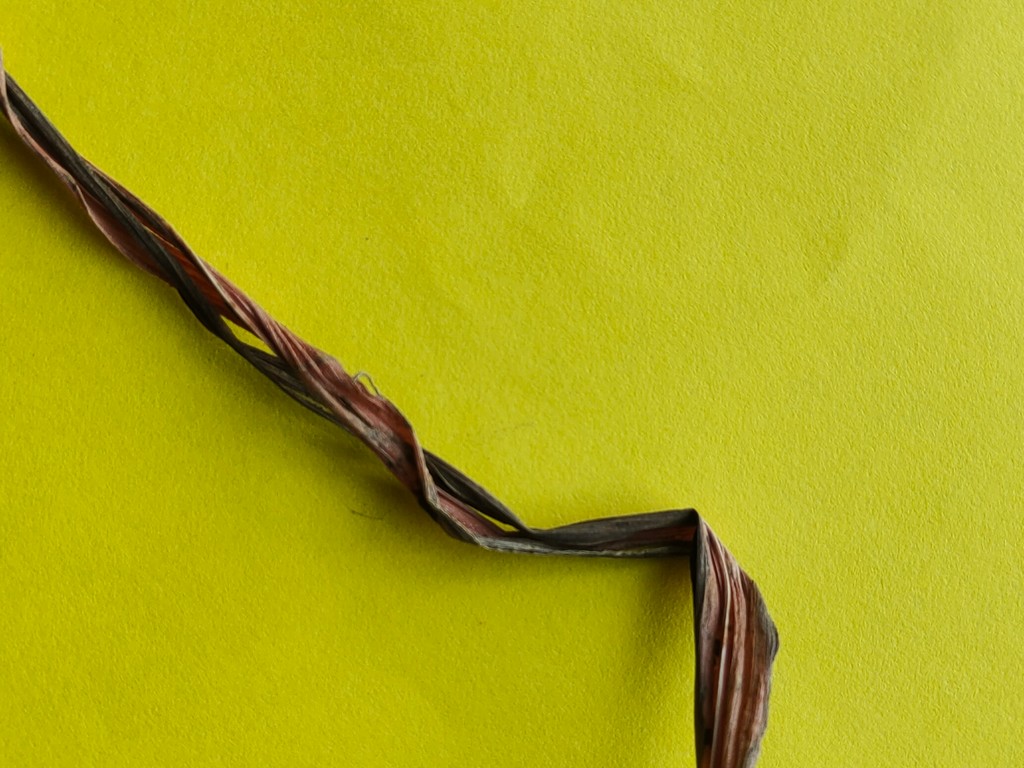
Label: Dried